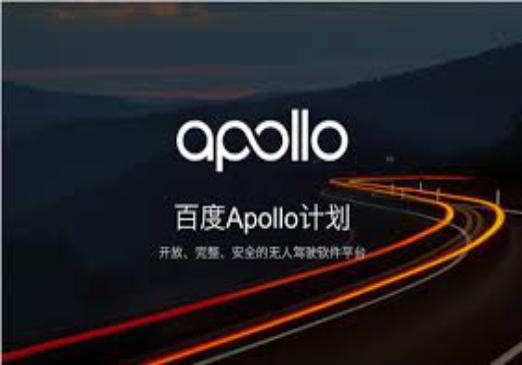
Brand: apollo
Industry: Others